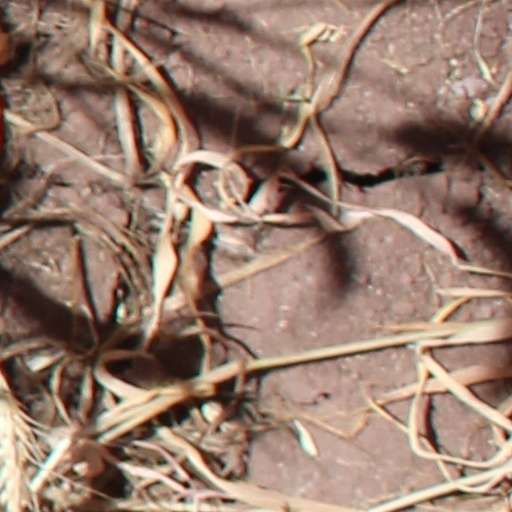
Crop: wheat